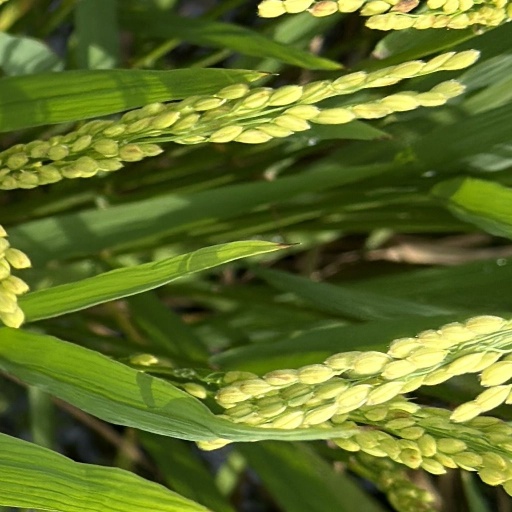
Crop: rice